Protestant Church Ihmert

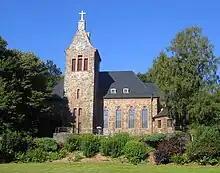
Church in Ihmert

The Protestant Church Ihmert (Ihmerter Kirche) is the only church building in Ihmert, North Rhine-Westphalia, and belongs to the Protestant parish Ihmert–Bredenbruch. Located in the Ortsteil Im Hasberg, it was consecrated in 1931.